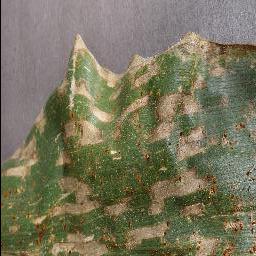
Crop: corn
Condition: (maize)_cercospora_spot_gray_spot